Salvador, Bahia

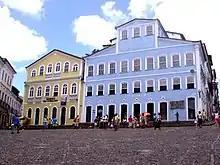
Old houses in the historical center of Salvador.

The creation of the system was one of the actions for urban mobility in preparation for the 2014 FIFA World Cup. The connection of Line 2 with Line 1 connects Magalhães International Airport to Downtown Salvador and the Fonte Nova Stadium. Line 2 also integrates Rótula do Abacaxi and the neighboring beach city of Lauro de Freitas.